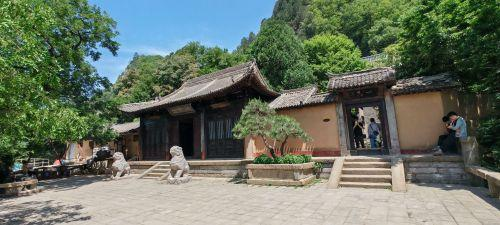
地标名称：净业寺
所在城市：西安市·长安区